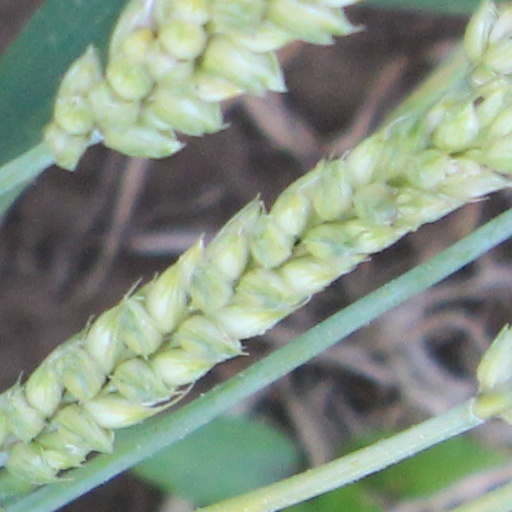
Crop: wheat